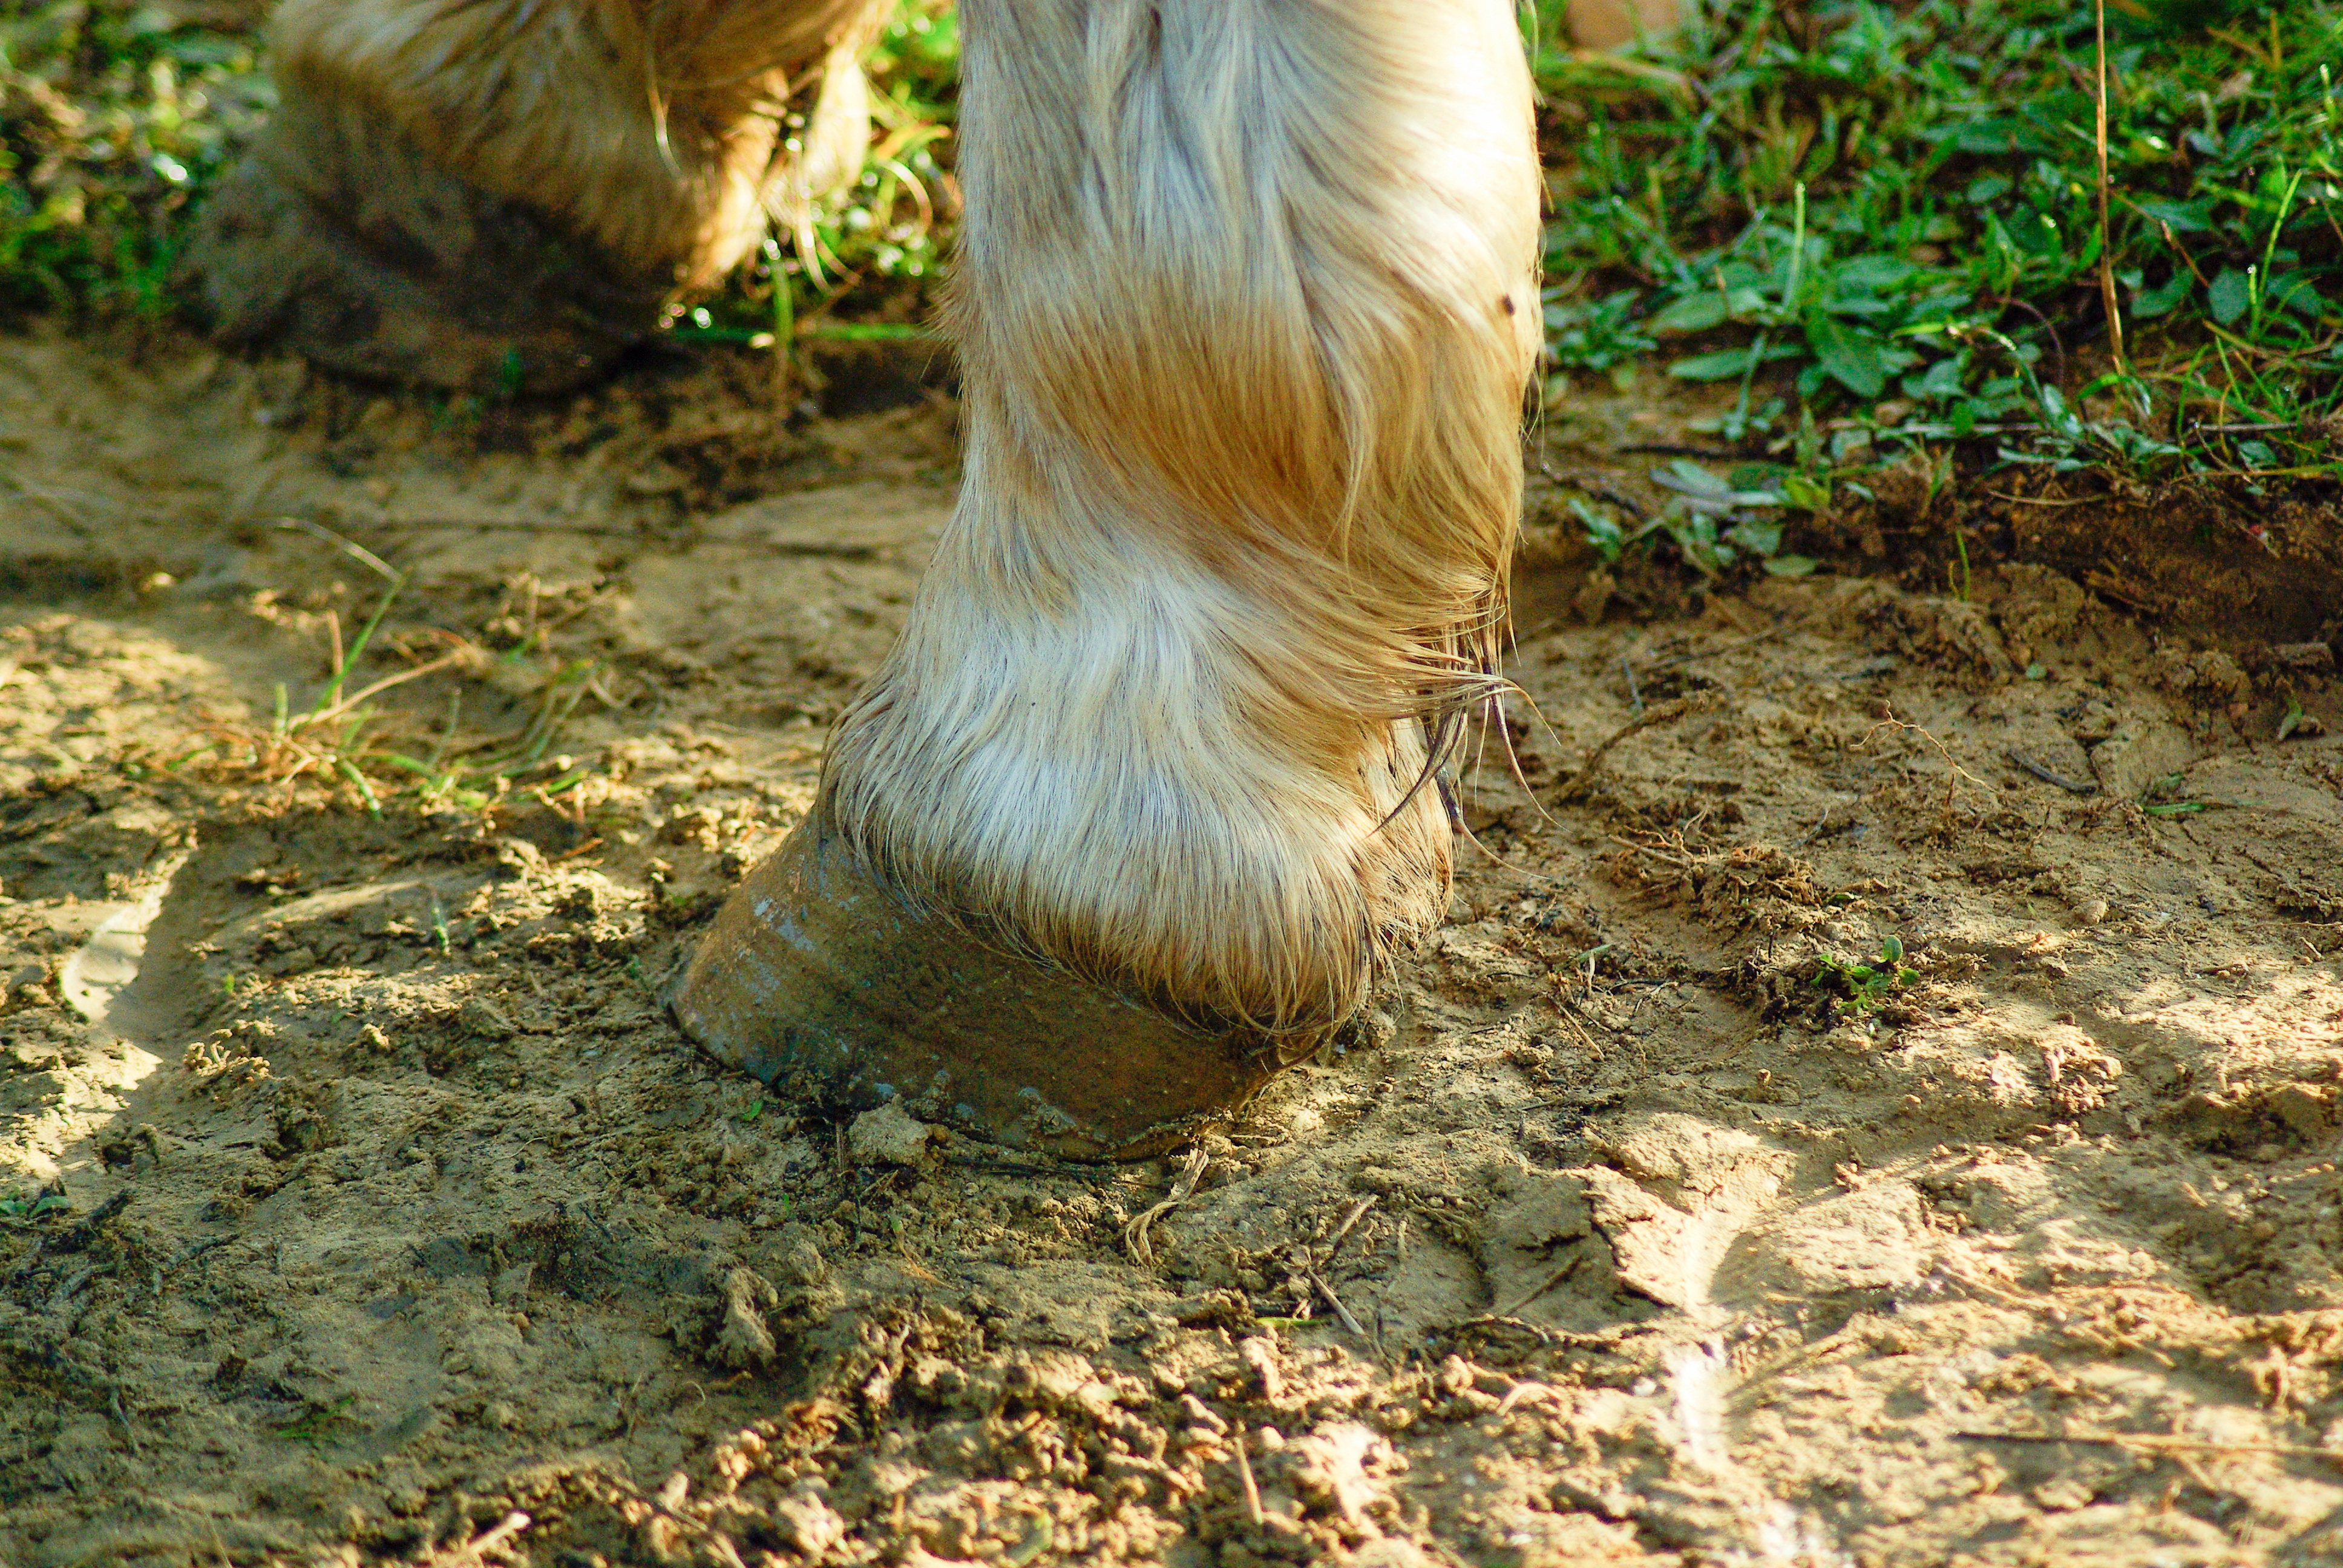
grass, dog, wildlife, mud, horse, autumn, mammal, paw, clogs, dog like mammal